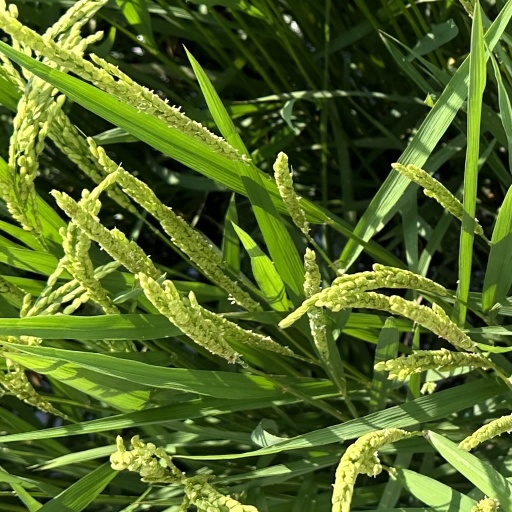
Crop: rice